Kelly Regterschot

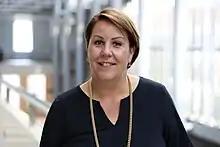
Kelly Regterschot

Kelly Regterschot (born 22 February 1975) is a Dutch politician, who served as a Member of Parliament for the People's Party for Freedom and Democracy (Volkspartij voor Vrijheid en Democratie) between 25 June and 2 July 2019.